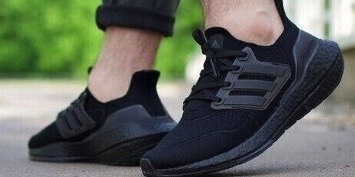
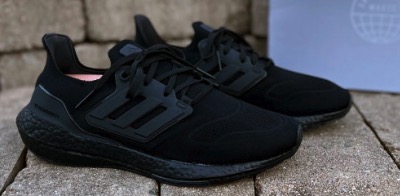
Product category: misc
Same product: yes